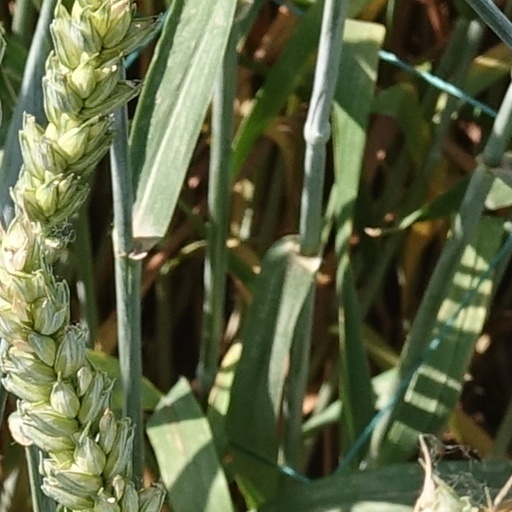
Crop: wheat